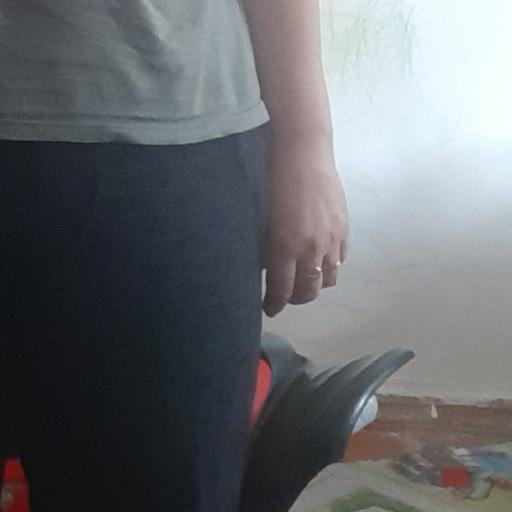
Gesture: no_gesture